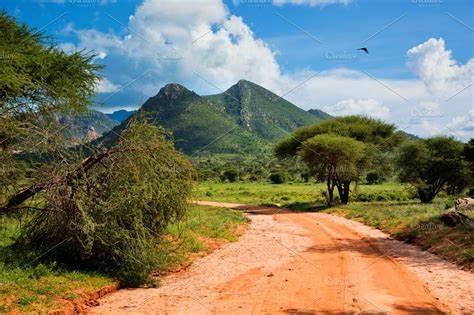
Eneo la wazi lenye barabara iliozungukwa na uoto wa asili, lenye ardhi yenye milima na mabonde, ikiashiria ni mandhari kwa ajili ya hifadhi ya wanyama pori au hifadhi ya msitu.